Question: Please indicate a possible affordance area of the jump_skateboard that can be used for standing on
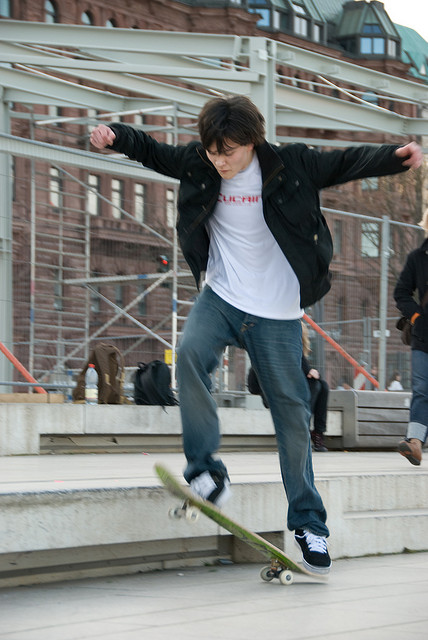
Answer: [142.881, 454.488, 334.281, 586.488]